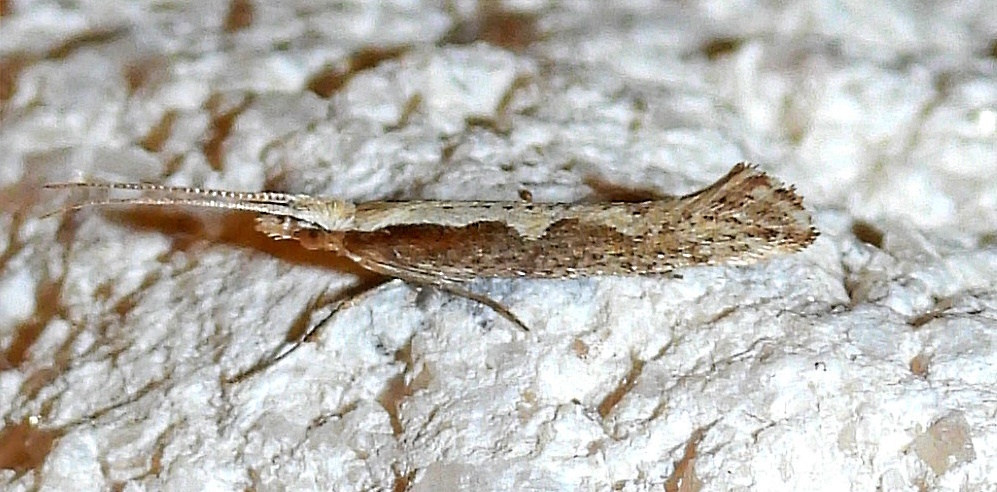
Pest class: diamondback_moth